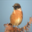
Label: bird